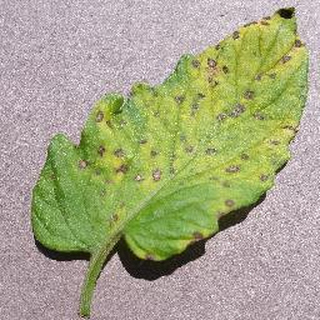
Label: tomato_septoria_leaf_spot